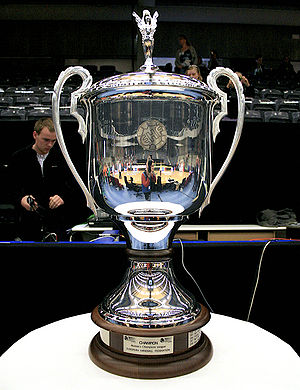
EHF Champions League / Kvinder
EHF Champions League pokalen.
EHF Champions League Pokal
EHF Champions League er håndboldens udgave af Champions League, hvilket vil sige en europæisk turnering for nationale mesterhold i håndbold samt de bedste af de øvrige klubhold.